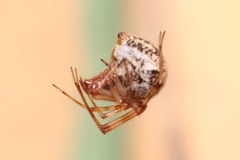
Species: Parasteatoda_tepidariorum